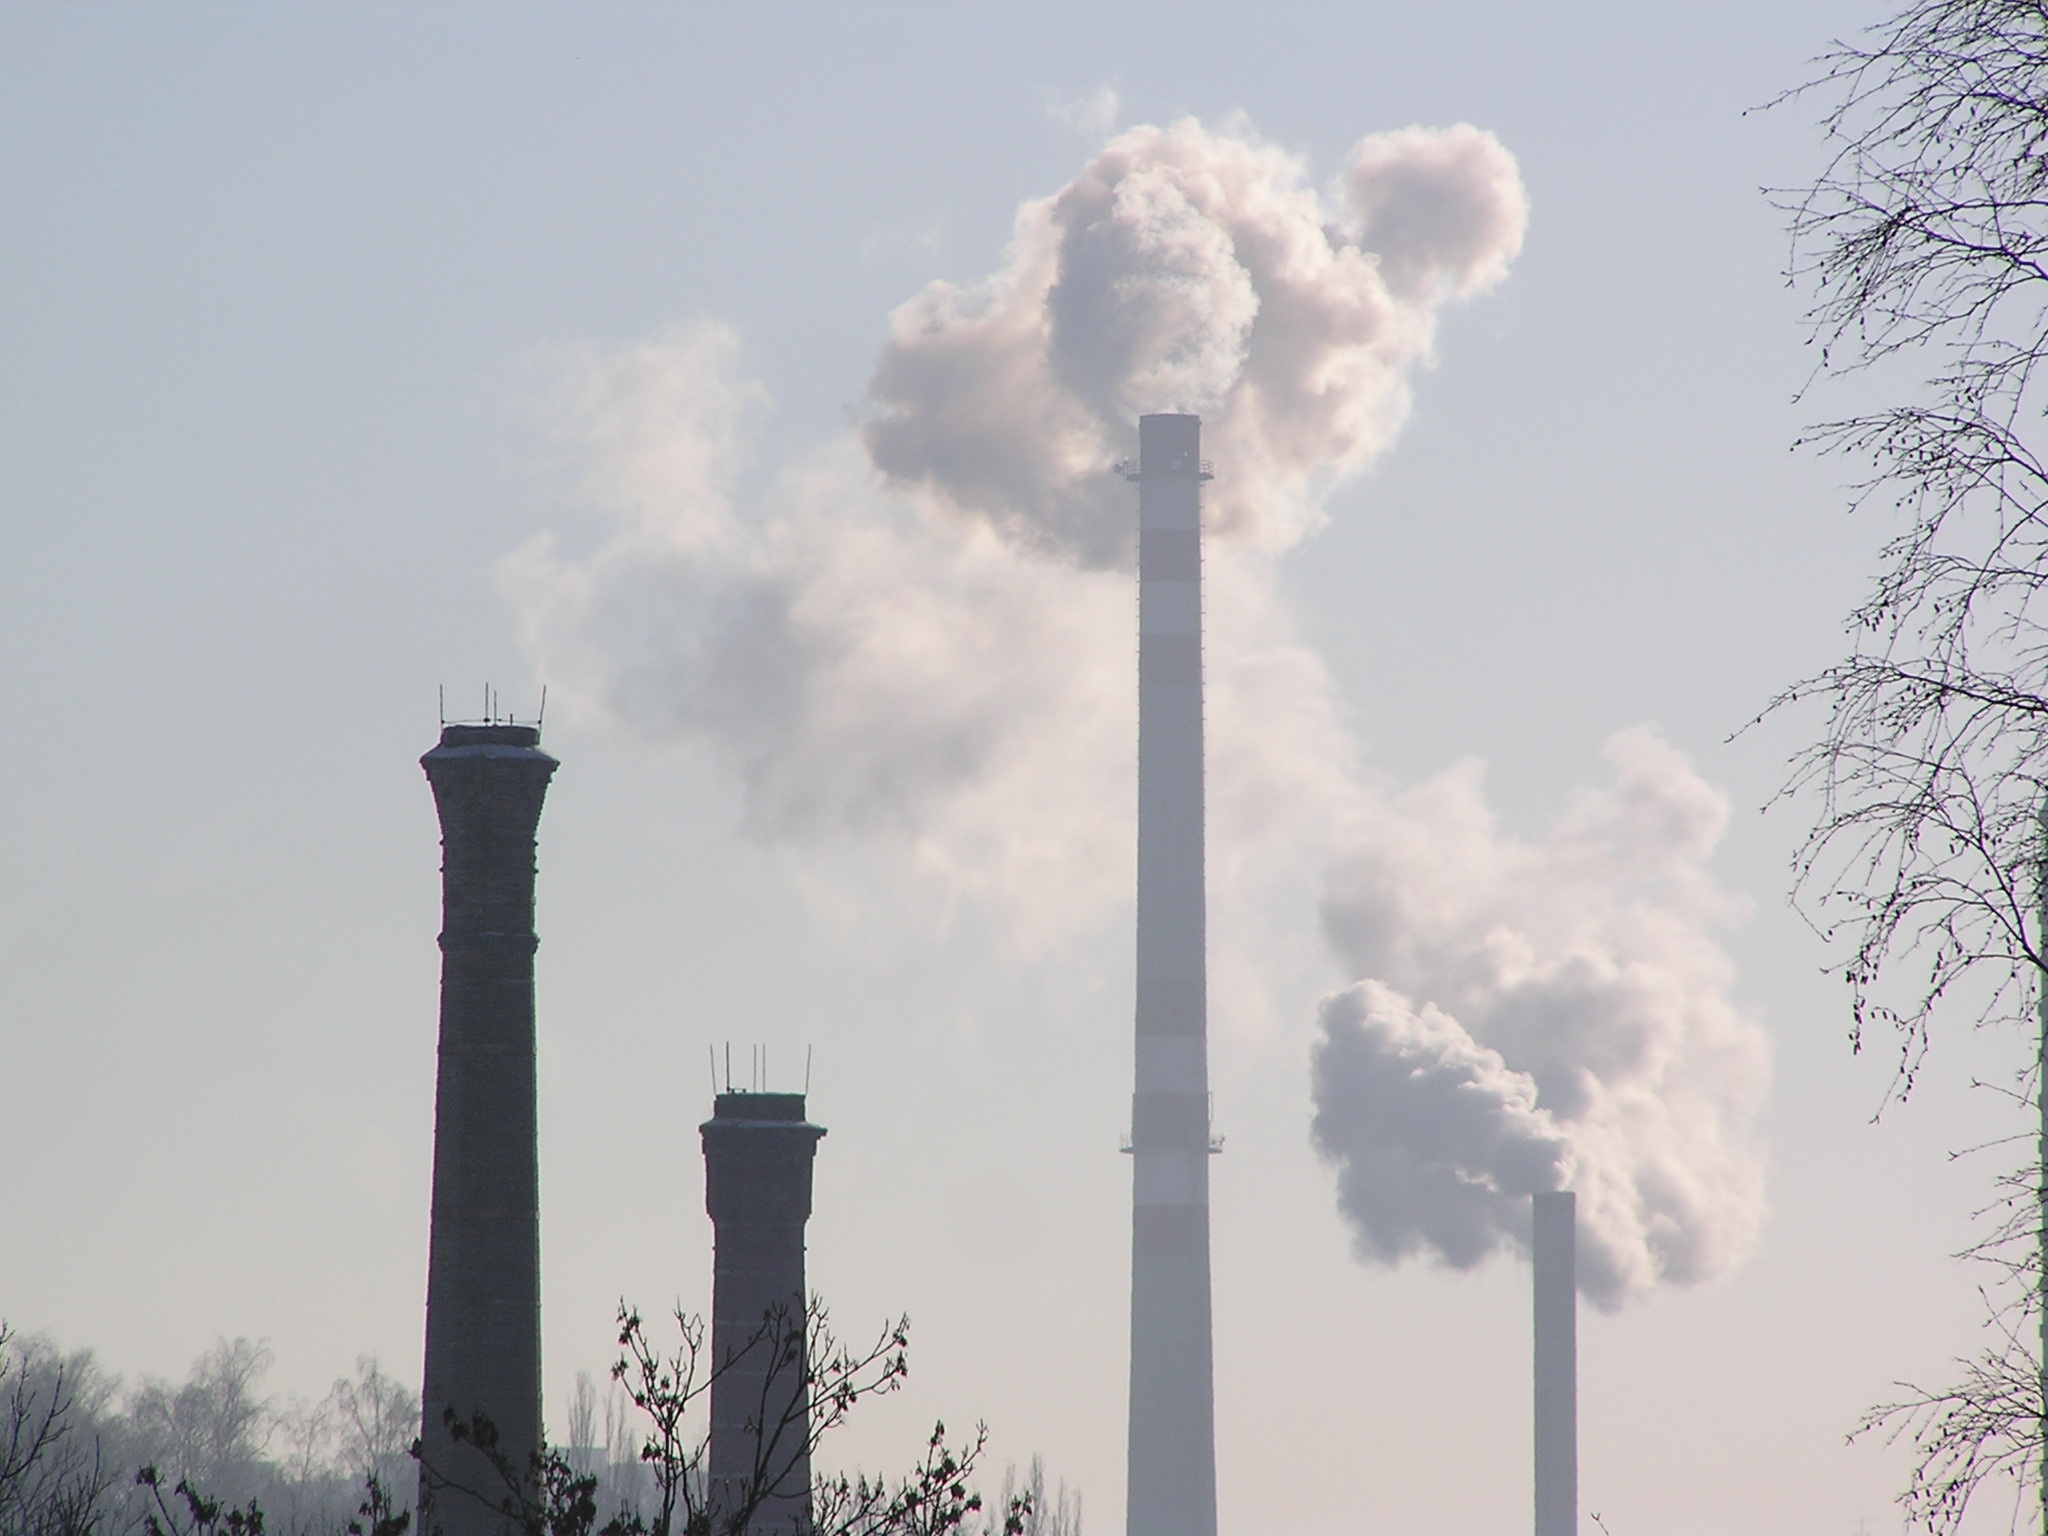
cloud, wind, smoke, tower, electricity, energy, chimneys, natural environment, atmosphere of earth, factory chimneys